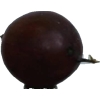
Label: gooseberry